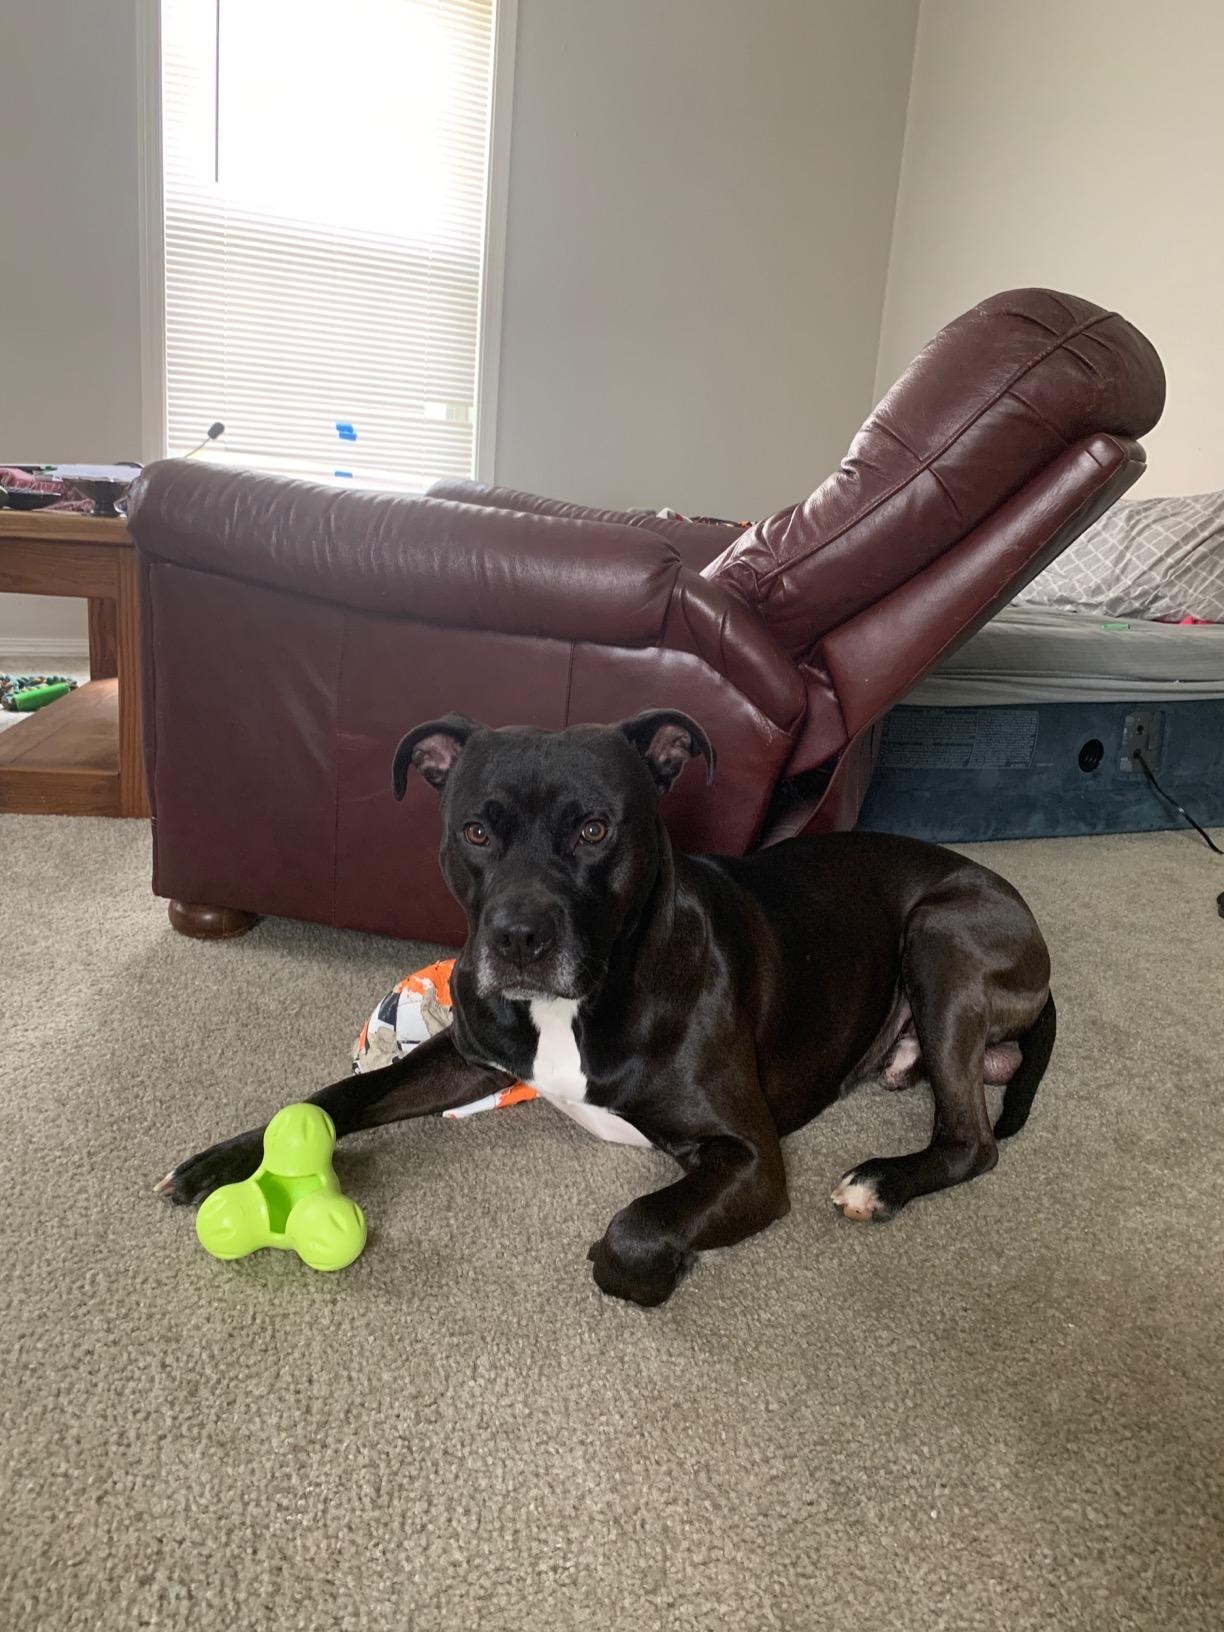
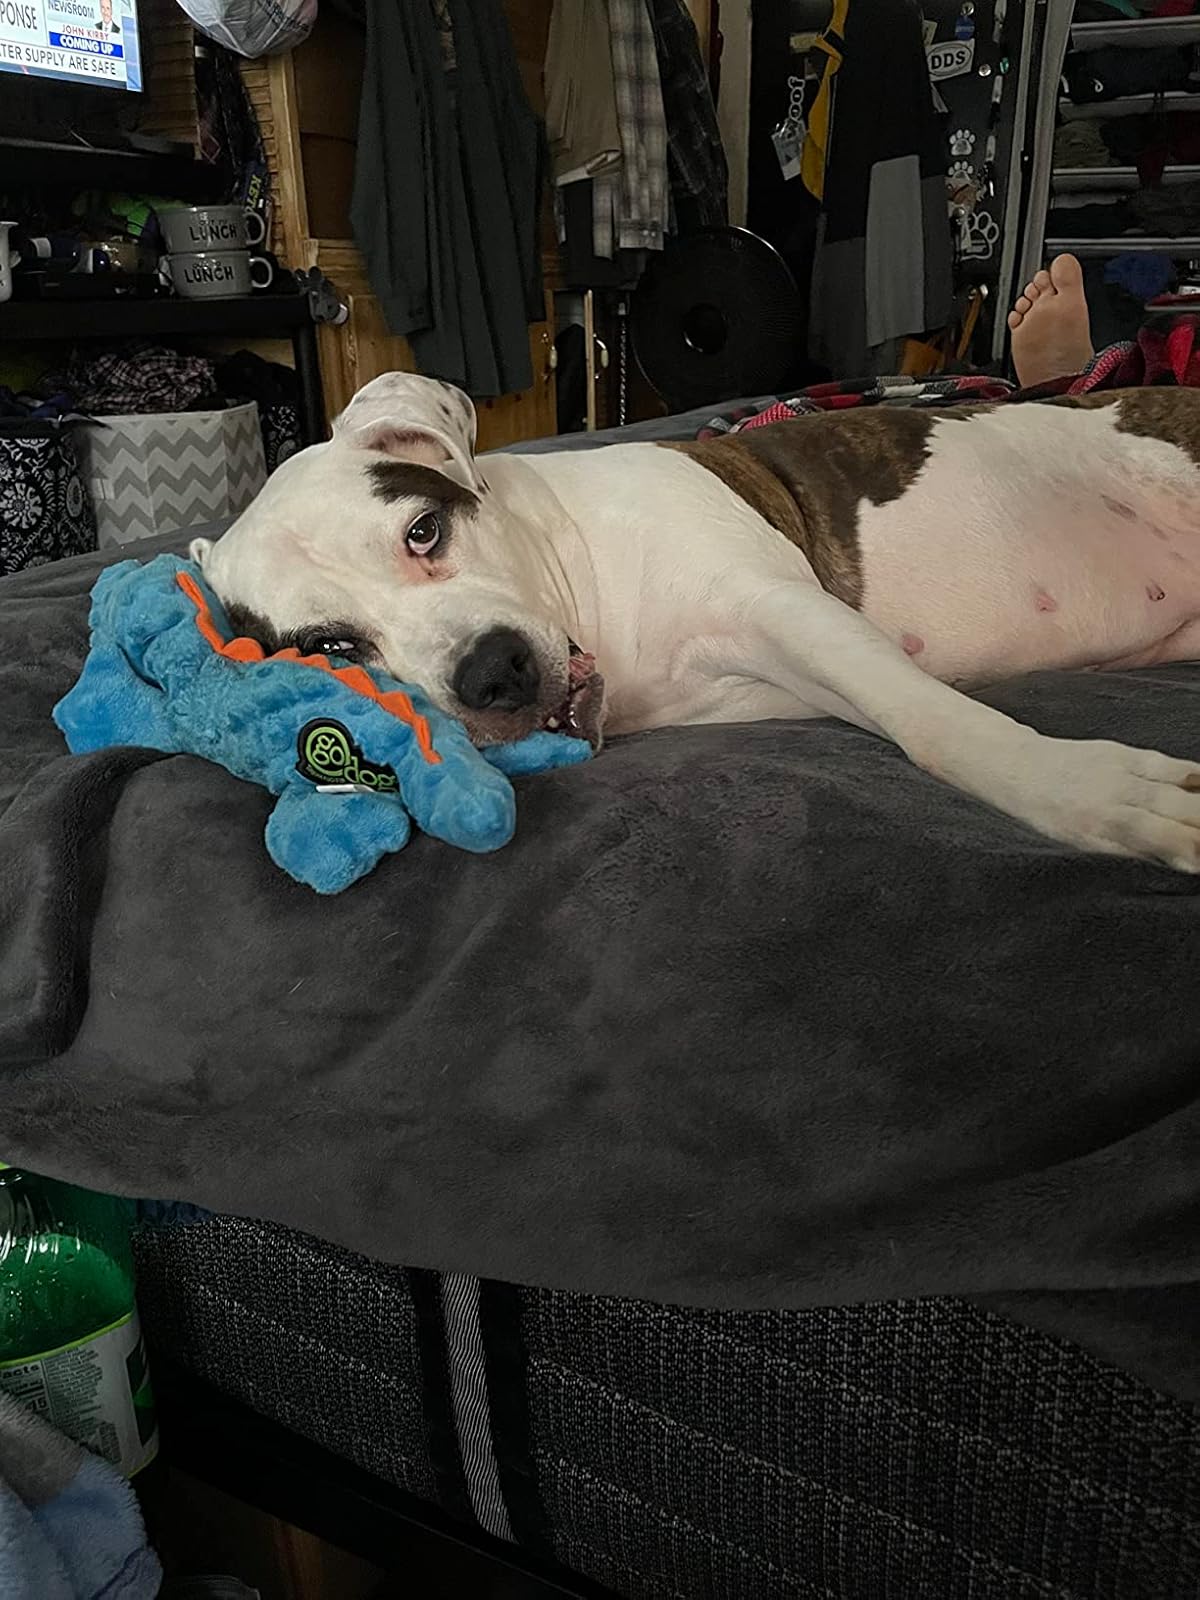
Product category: items_toy
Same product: no